Luz Casal

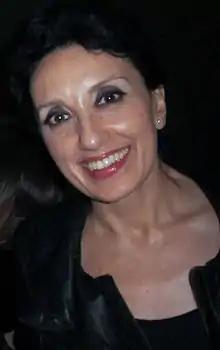
Luz Casal promoting "La pasión" (2009)

Having overcome breast cancer, on 12 October 2007 Casal released the new single "Se Feliz" ("Be Happy") from her new album, "Vida Tóxica" (""Toxic Life""), inspired by her experience with chemotherapy. The album was recorded and mixed in London once again, with Darren Allison and the same team of musicians who had performed on "Como La Flor Prometida", with the addition of bass guitarist Pino Palladino. "Vida Tóxica" appeared in November 2007.